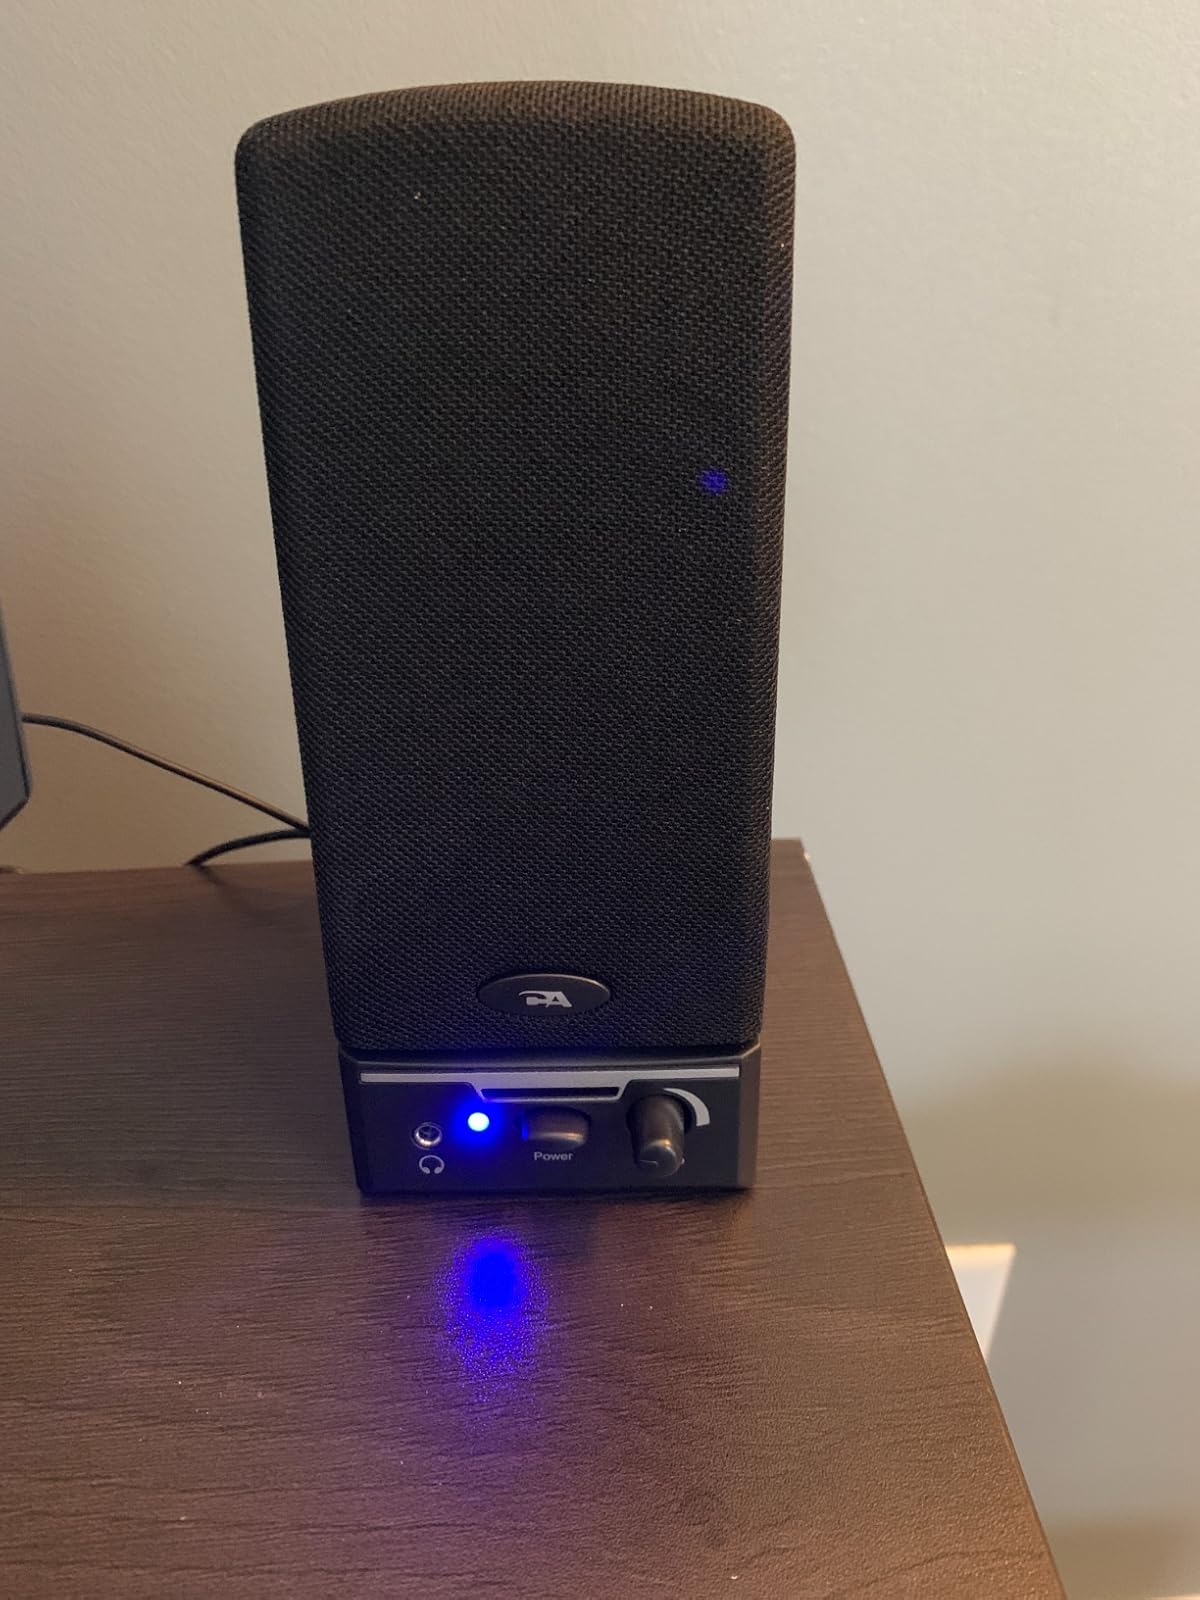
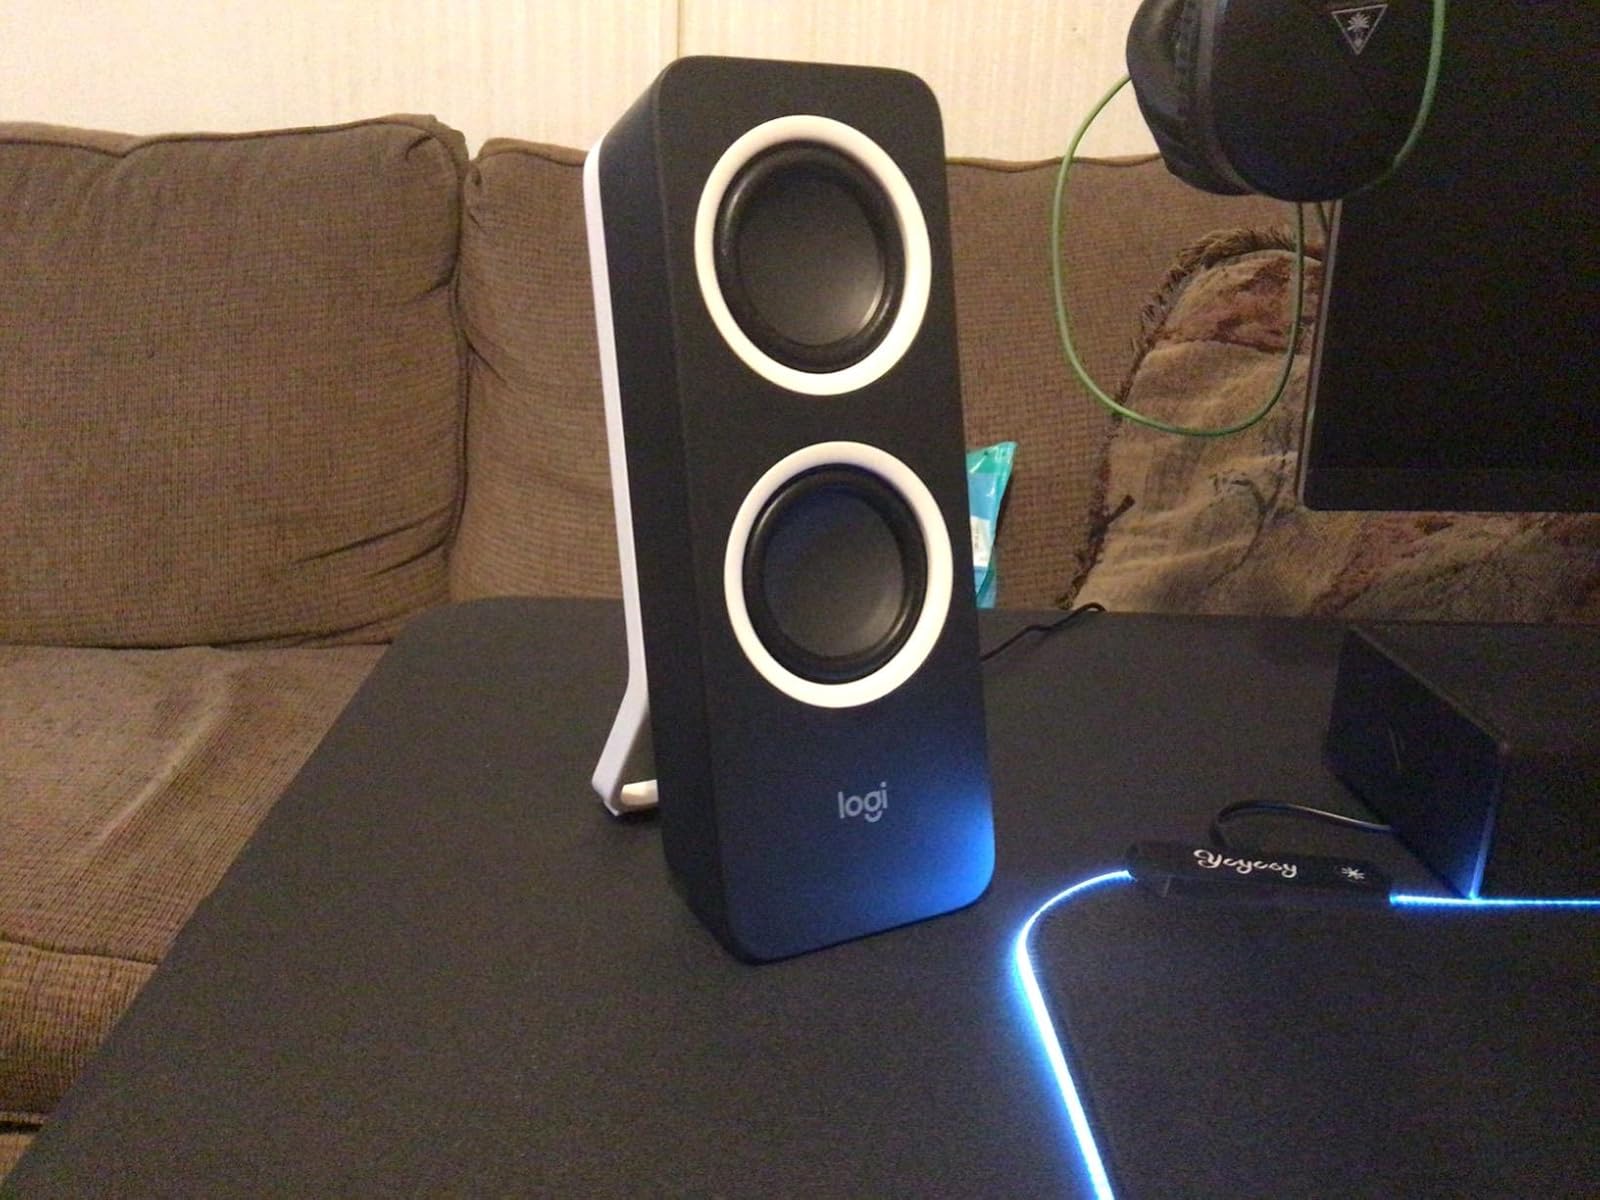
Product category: speaker
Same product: no